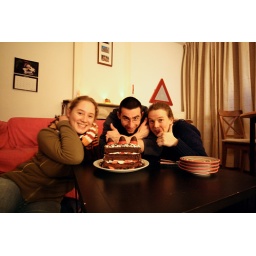
Made without oven or microwave by my flatmates. Very nice!My compliments to the chefs!